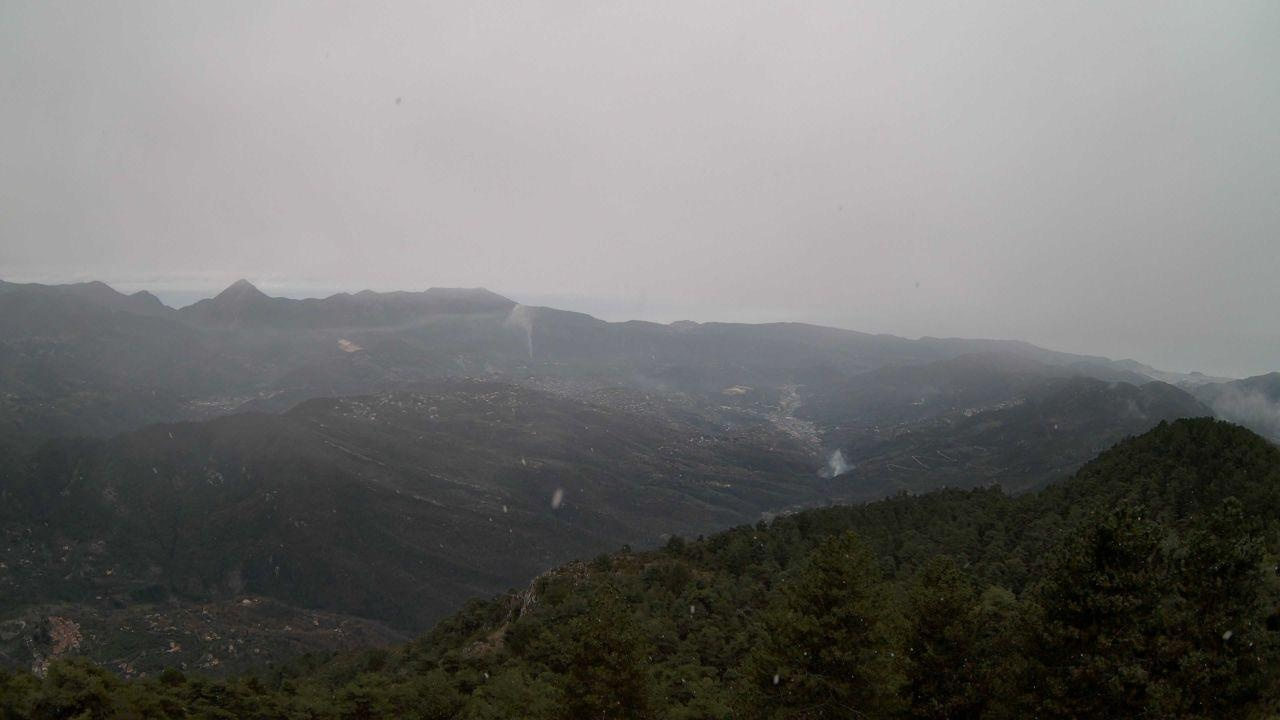
Fire: no
Smoke: yes